Dena Kaplan

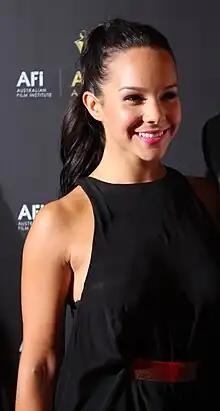
Kaplan at the 2012 AACTA Awards

Dena Amy Kaplan (born 20 January 1989) is a South African-born Australian actress, singer, dancer, and DJ. She is best known for her role as Abigail Armstrong in "Dance Academy".